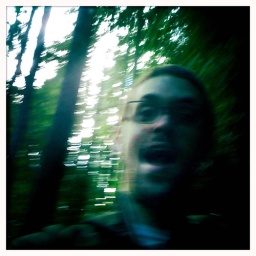
Steph and I went on a hike today in the forest near lake Padden.